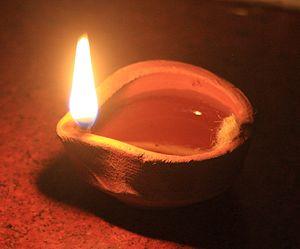
Une lampe à huile est une lampe dont le combustible est de la graisse animale, de l'huile végétale, ou encore de l'huile minérale.